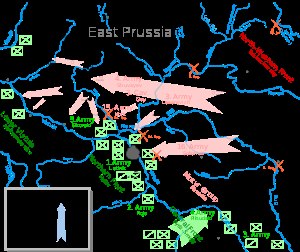
Slaget ved Warszawa / Slaget / Første fase
Positionerne for kampene.
Slaget ved Warszawa var et slag under den polsk-sovjetiske krig. Det blev udkæmpet mellem 12. og 25. august 1920 og endte med, at russerne led nederlag. På sovjetisk side omkom 15.000, 500 blev savnet, 10.000 sårede og 66.000 taget som krigsfanger. De polske tab var langt mindre: 4.500 polske soldater omkom, 10.000 blev savnet og 22.000 skadet.